Delyo Glacier

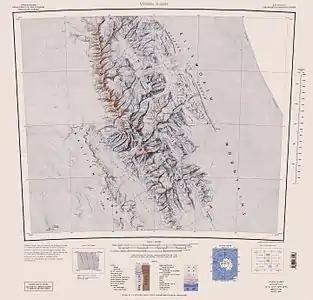
Map of Sentinel Range.

Delyo Glacier is the 8 km long and 2.7 km wide glacier on the east side of the main crest of north-central Sentinel Range in Ellsworth Mountains, Antarctica. It is situated northwest of Rumyana Glacier and south of Burdenis Glacier. The glacier drains the north slopes of Mount Giovinetto and the east slopes of Mount Viets, flows northeastwards and together with Burdenis Glacier and Gerila Glacier joins upper Ellen Glacier north of Bruguière Peak.